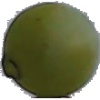
Label: Grape White 4